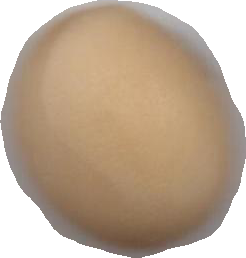
Variety: Anjasmoro